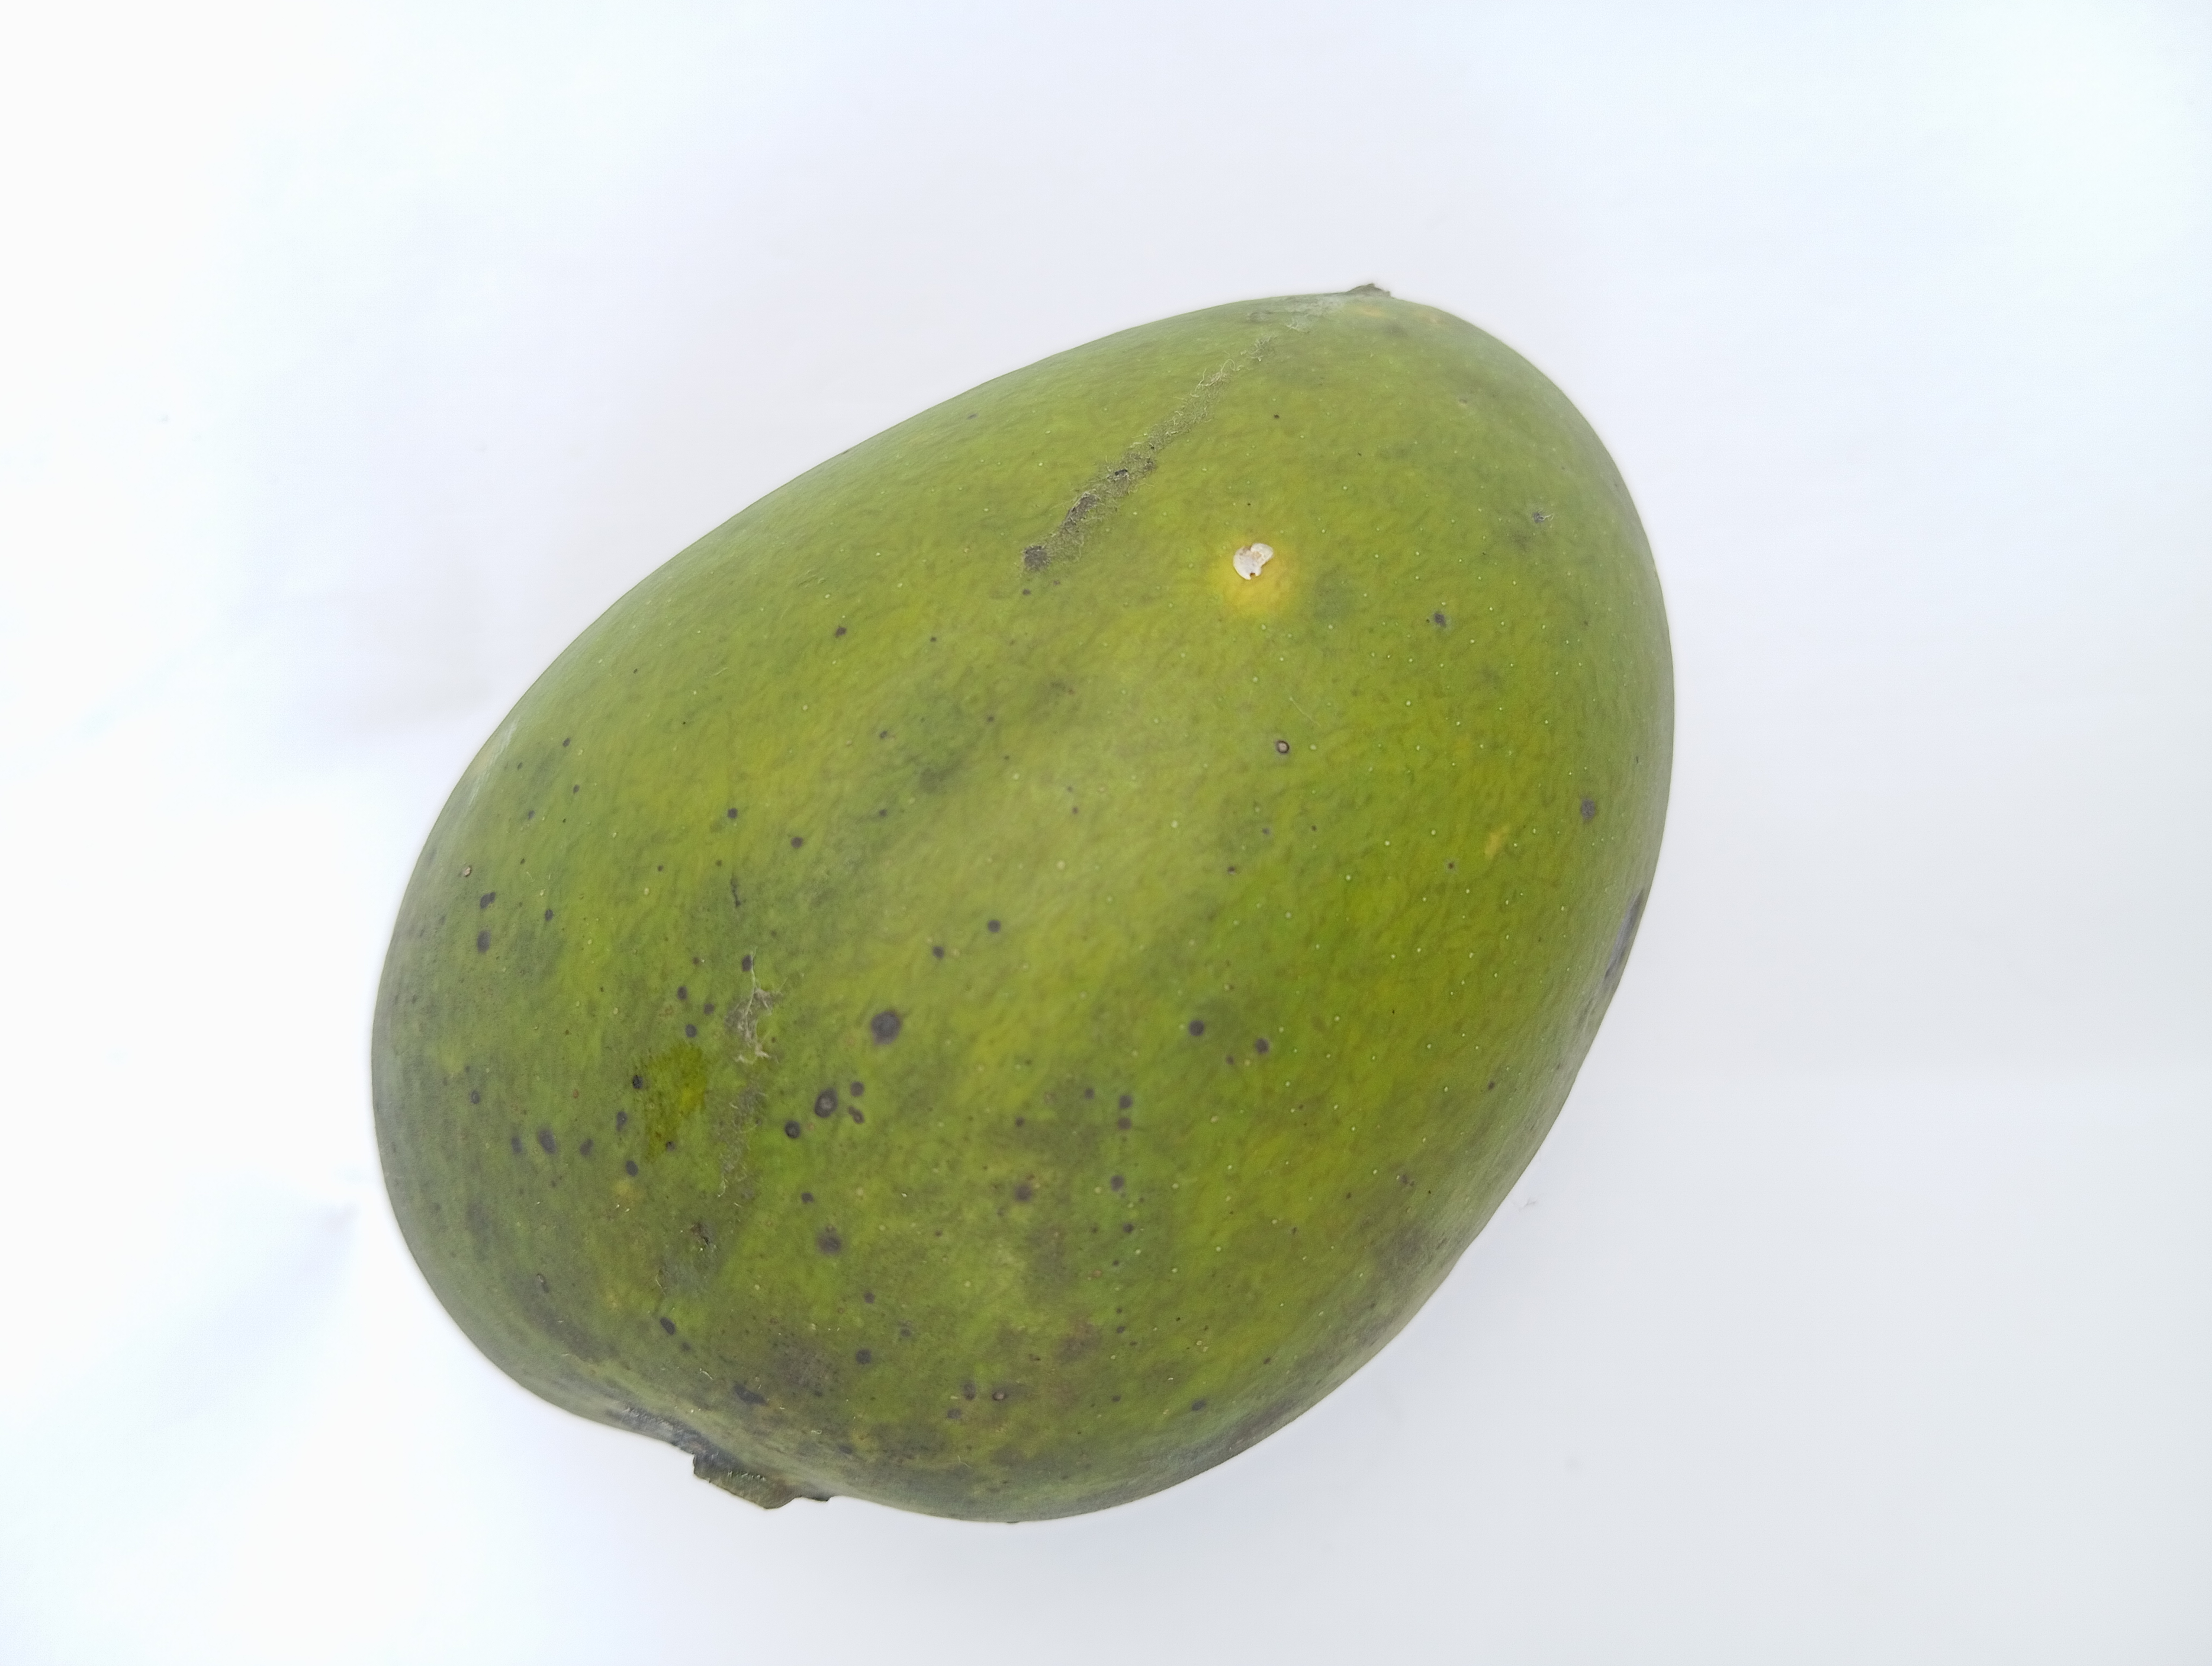
Mango variety: Harivanga